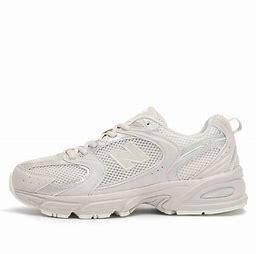
Brand: New
Model: Balance 530